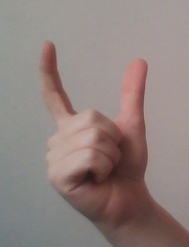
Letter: nun